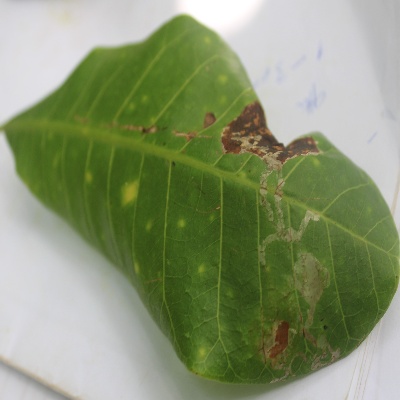
Crop: Cashew
Condition: leaf miner